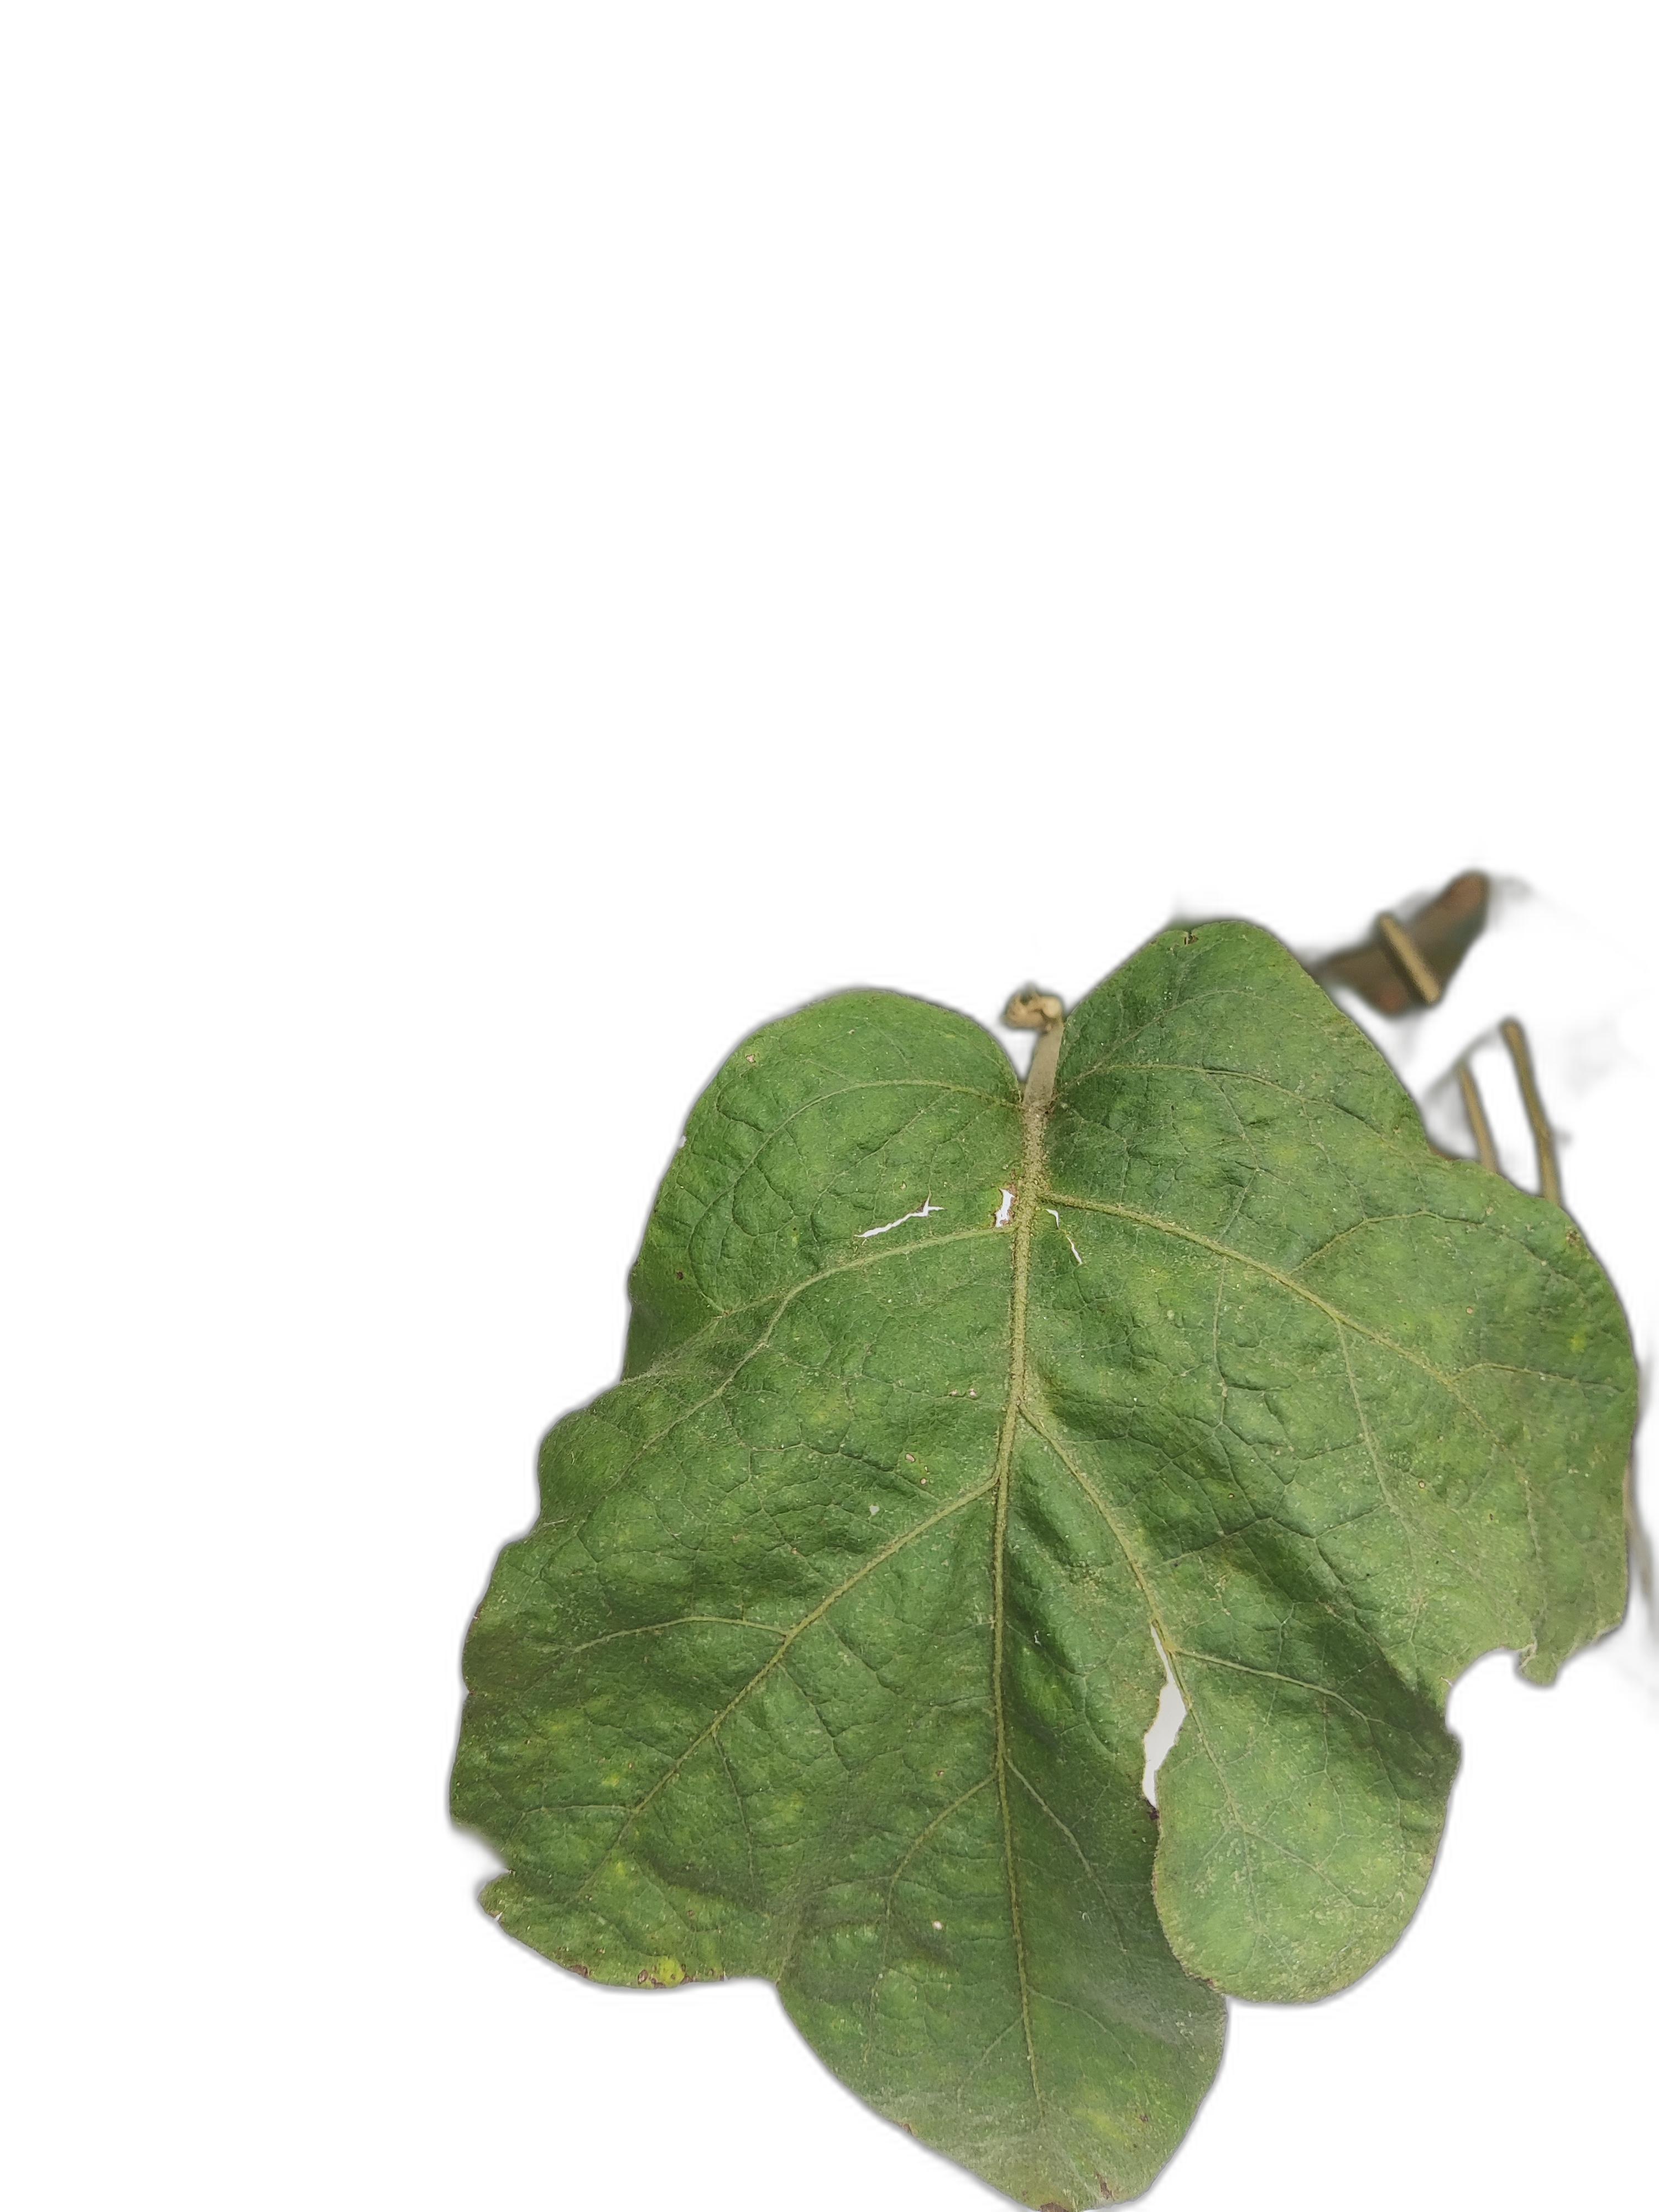
Label: Mosaic Virus Disease